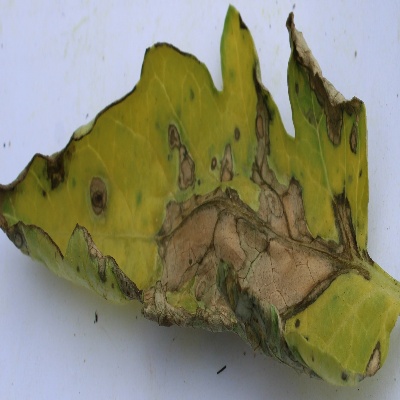
Crop: Tomato
Condition: septoria leaf spot